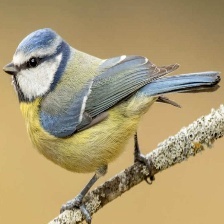
Species: AZURE TIT
Scientific name: CYANISTES CYANUS